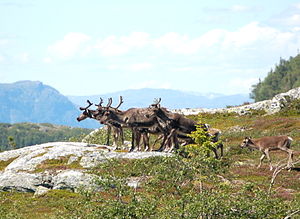
Finneskatten
Finneskatten kunne betales i form af rensdyrskind.
Finneskatten eller finnskat, finnkaup, lappeskat eller sameskat, var en skat, som samerne på det område, der i dag kaldes Nordkalotten, skulle betale til øvrigheden - enten til kongen eller hans indkrævere. Begrebet kendes fra sagalitteraturen. Ordet "skat" blev benyttet om afgifter indkrævet fra områder udenfor riget; før 1300-tallet betalte nordmænd ingen skat, men "skattede" gennem forpligtelsen ved ordningen med leding.